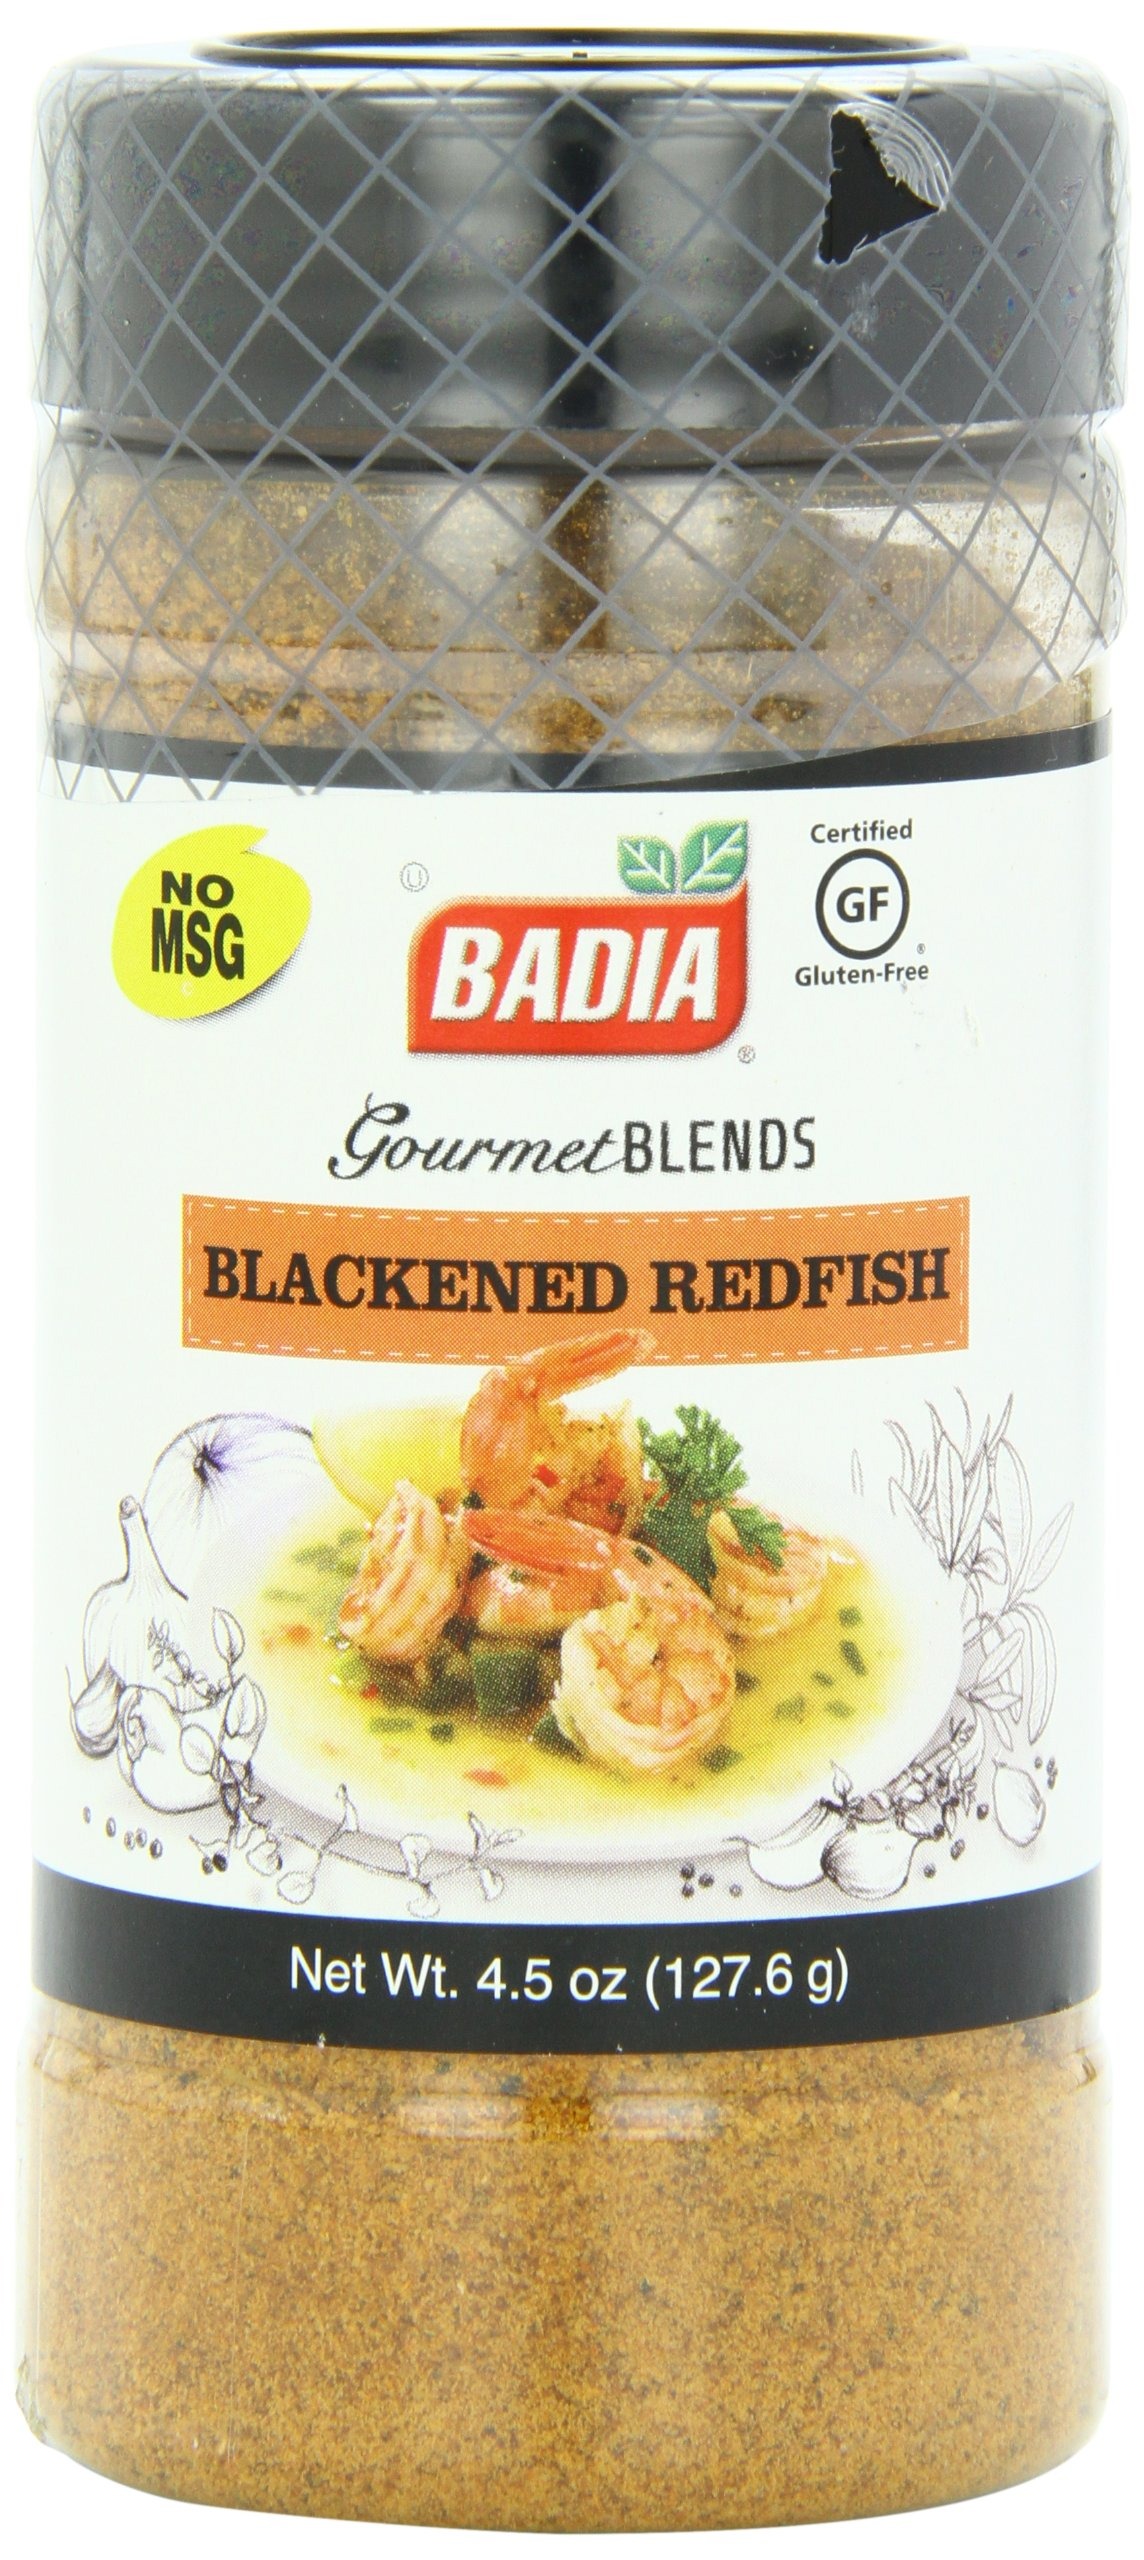
Item Name: Badia Spices inc Seas, Blcknd Redfish, Jar, 4.50-Ounce (Pack of 6)
Bullet Point 1: Badiassnng
Bullet Point 2: Blackened Redfish Seasoning
Value: 27.0
Unit: Ounce

Price: 18.035